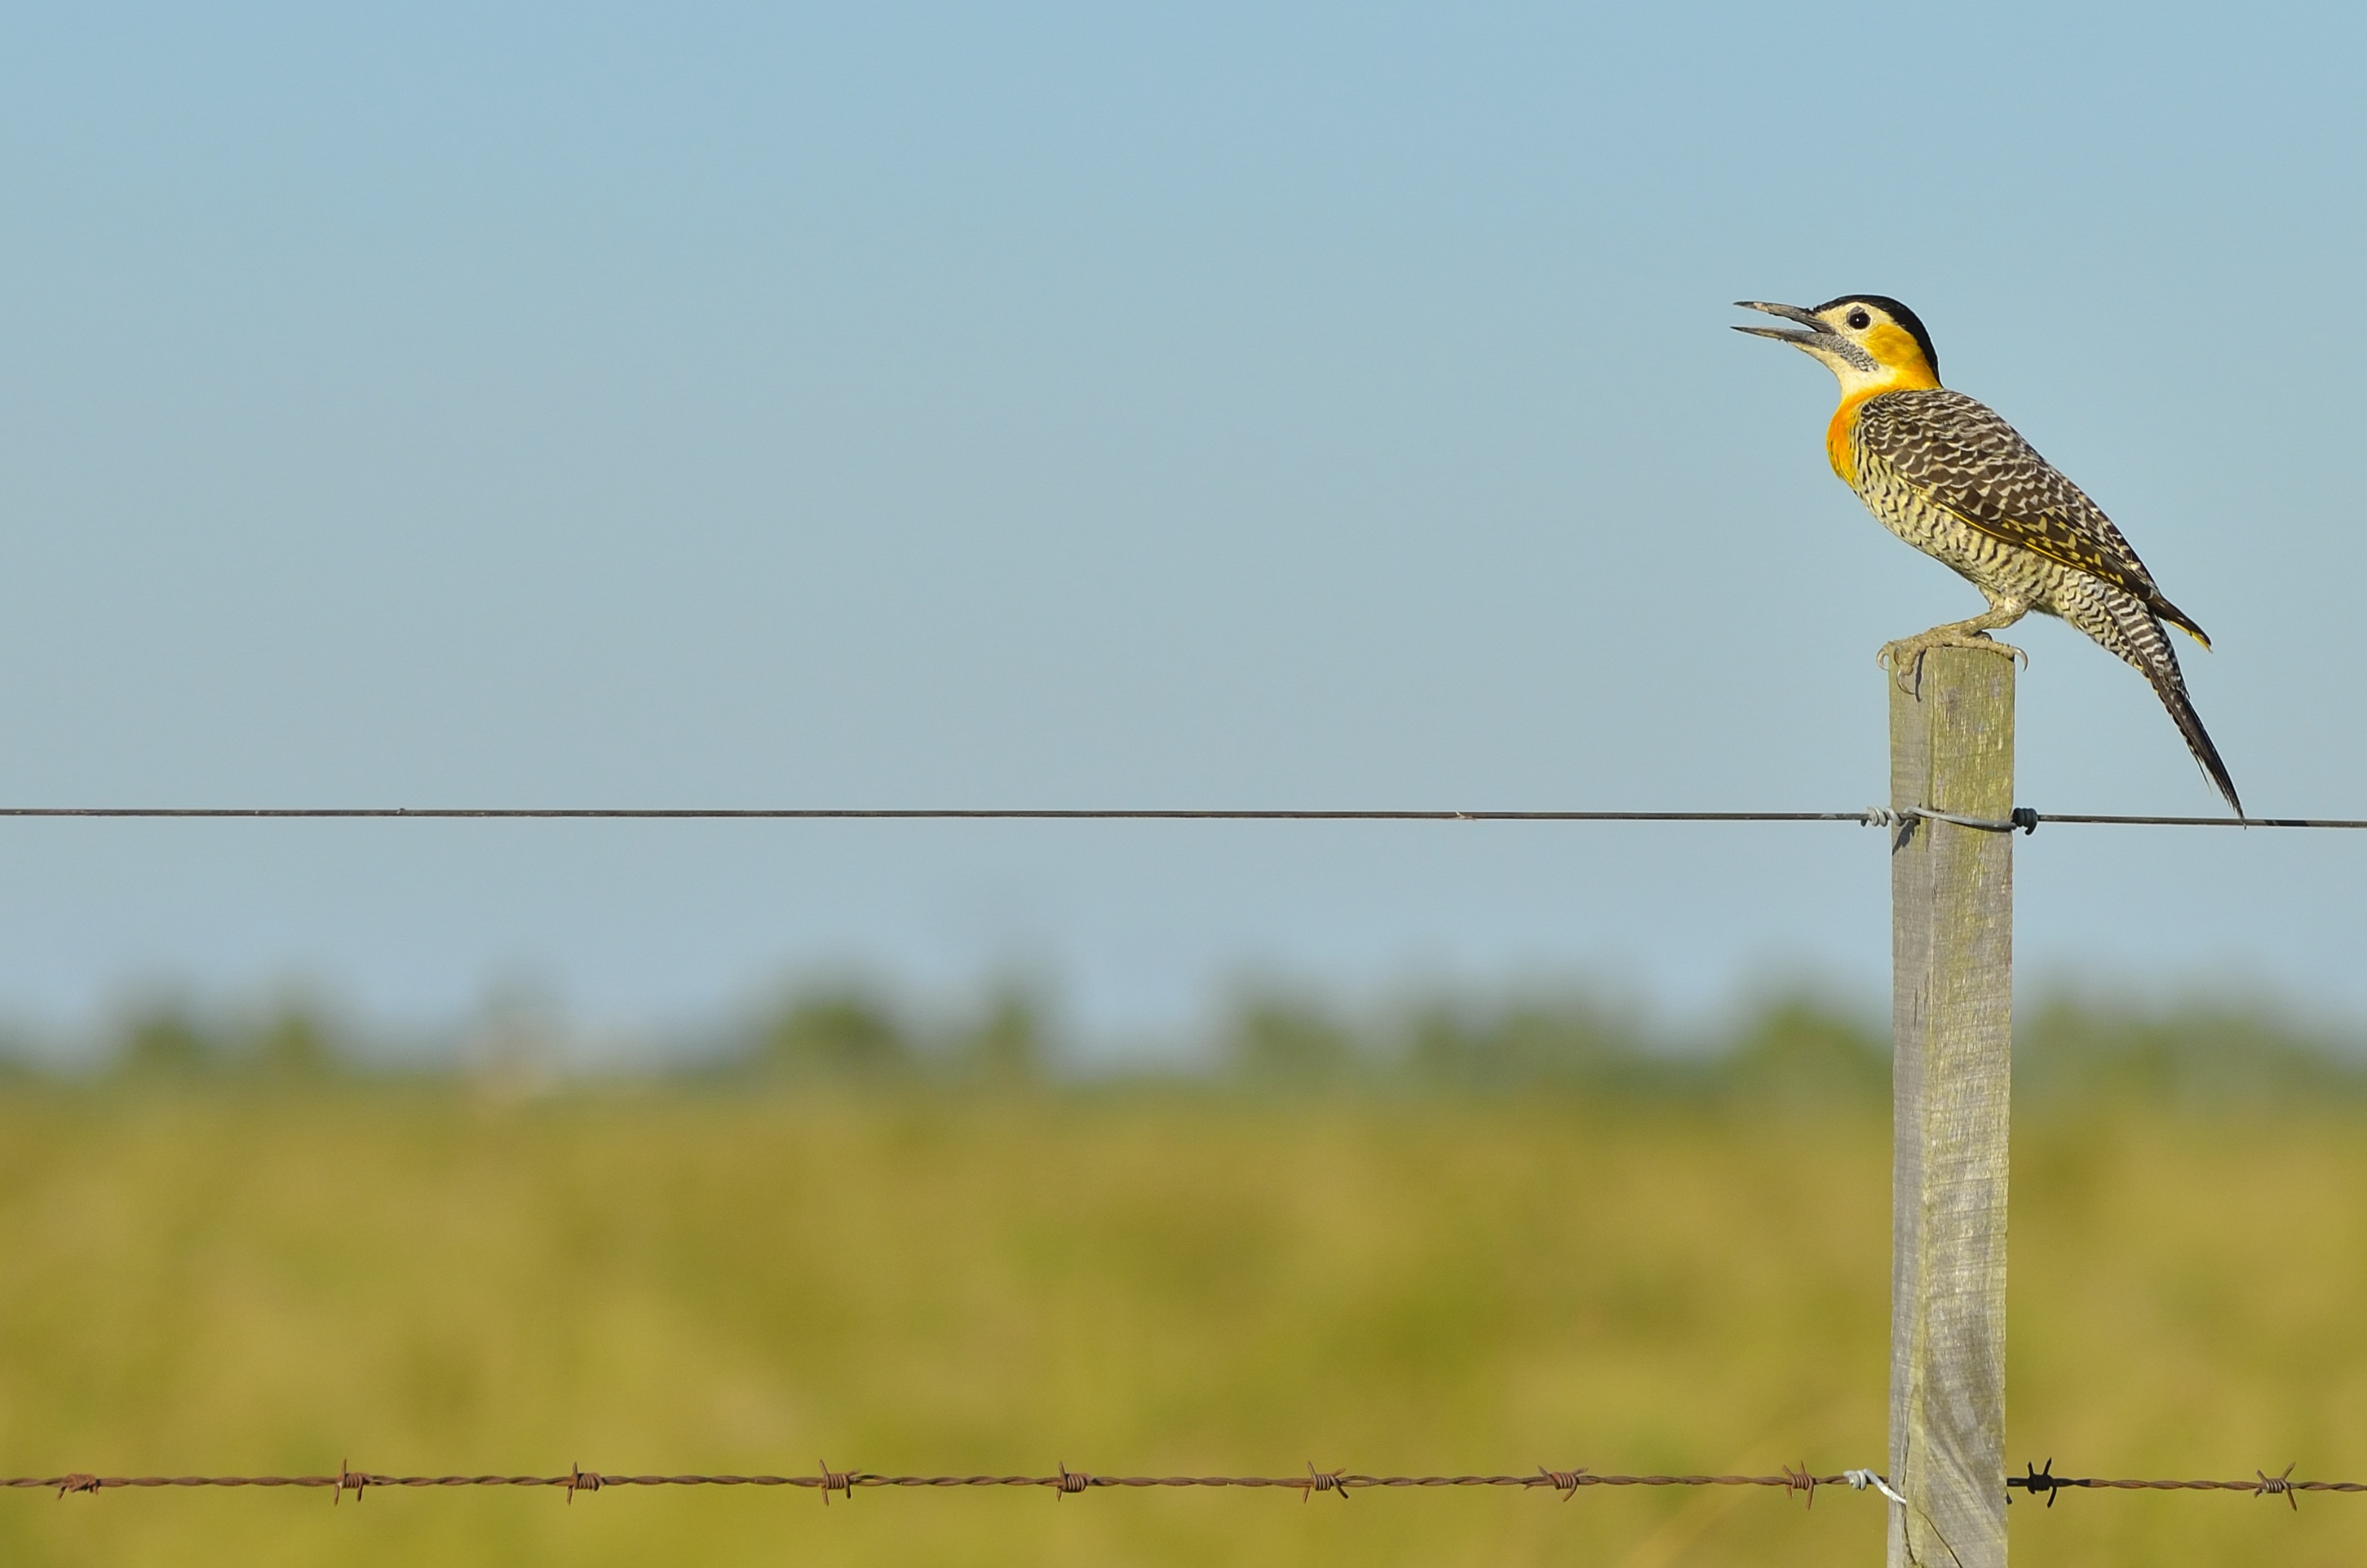
landscape, nature, grass, bird, fence, barbed wire, wood, field, farm, prairie, animal, wire, wildlife, environment, beak, color, fauna, side view, outdoors, daylight, grassland, vertebrate, perched, perching bird, accipitriformes